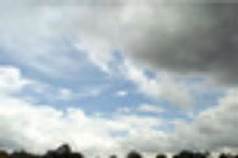
Weather: cloudy or overcast